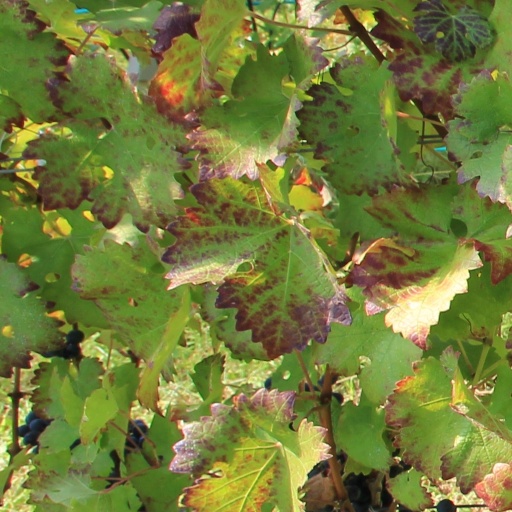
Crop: grape